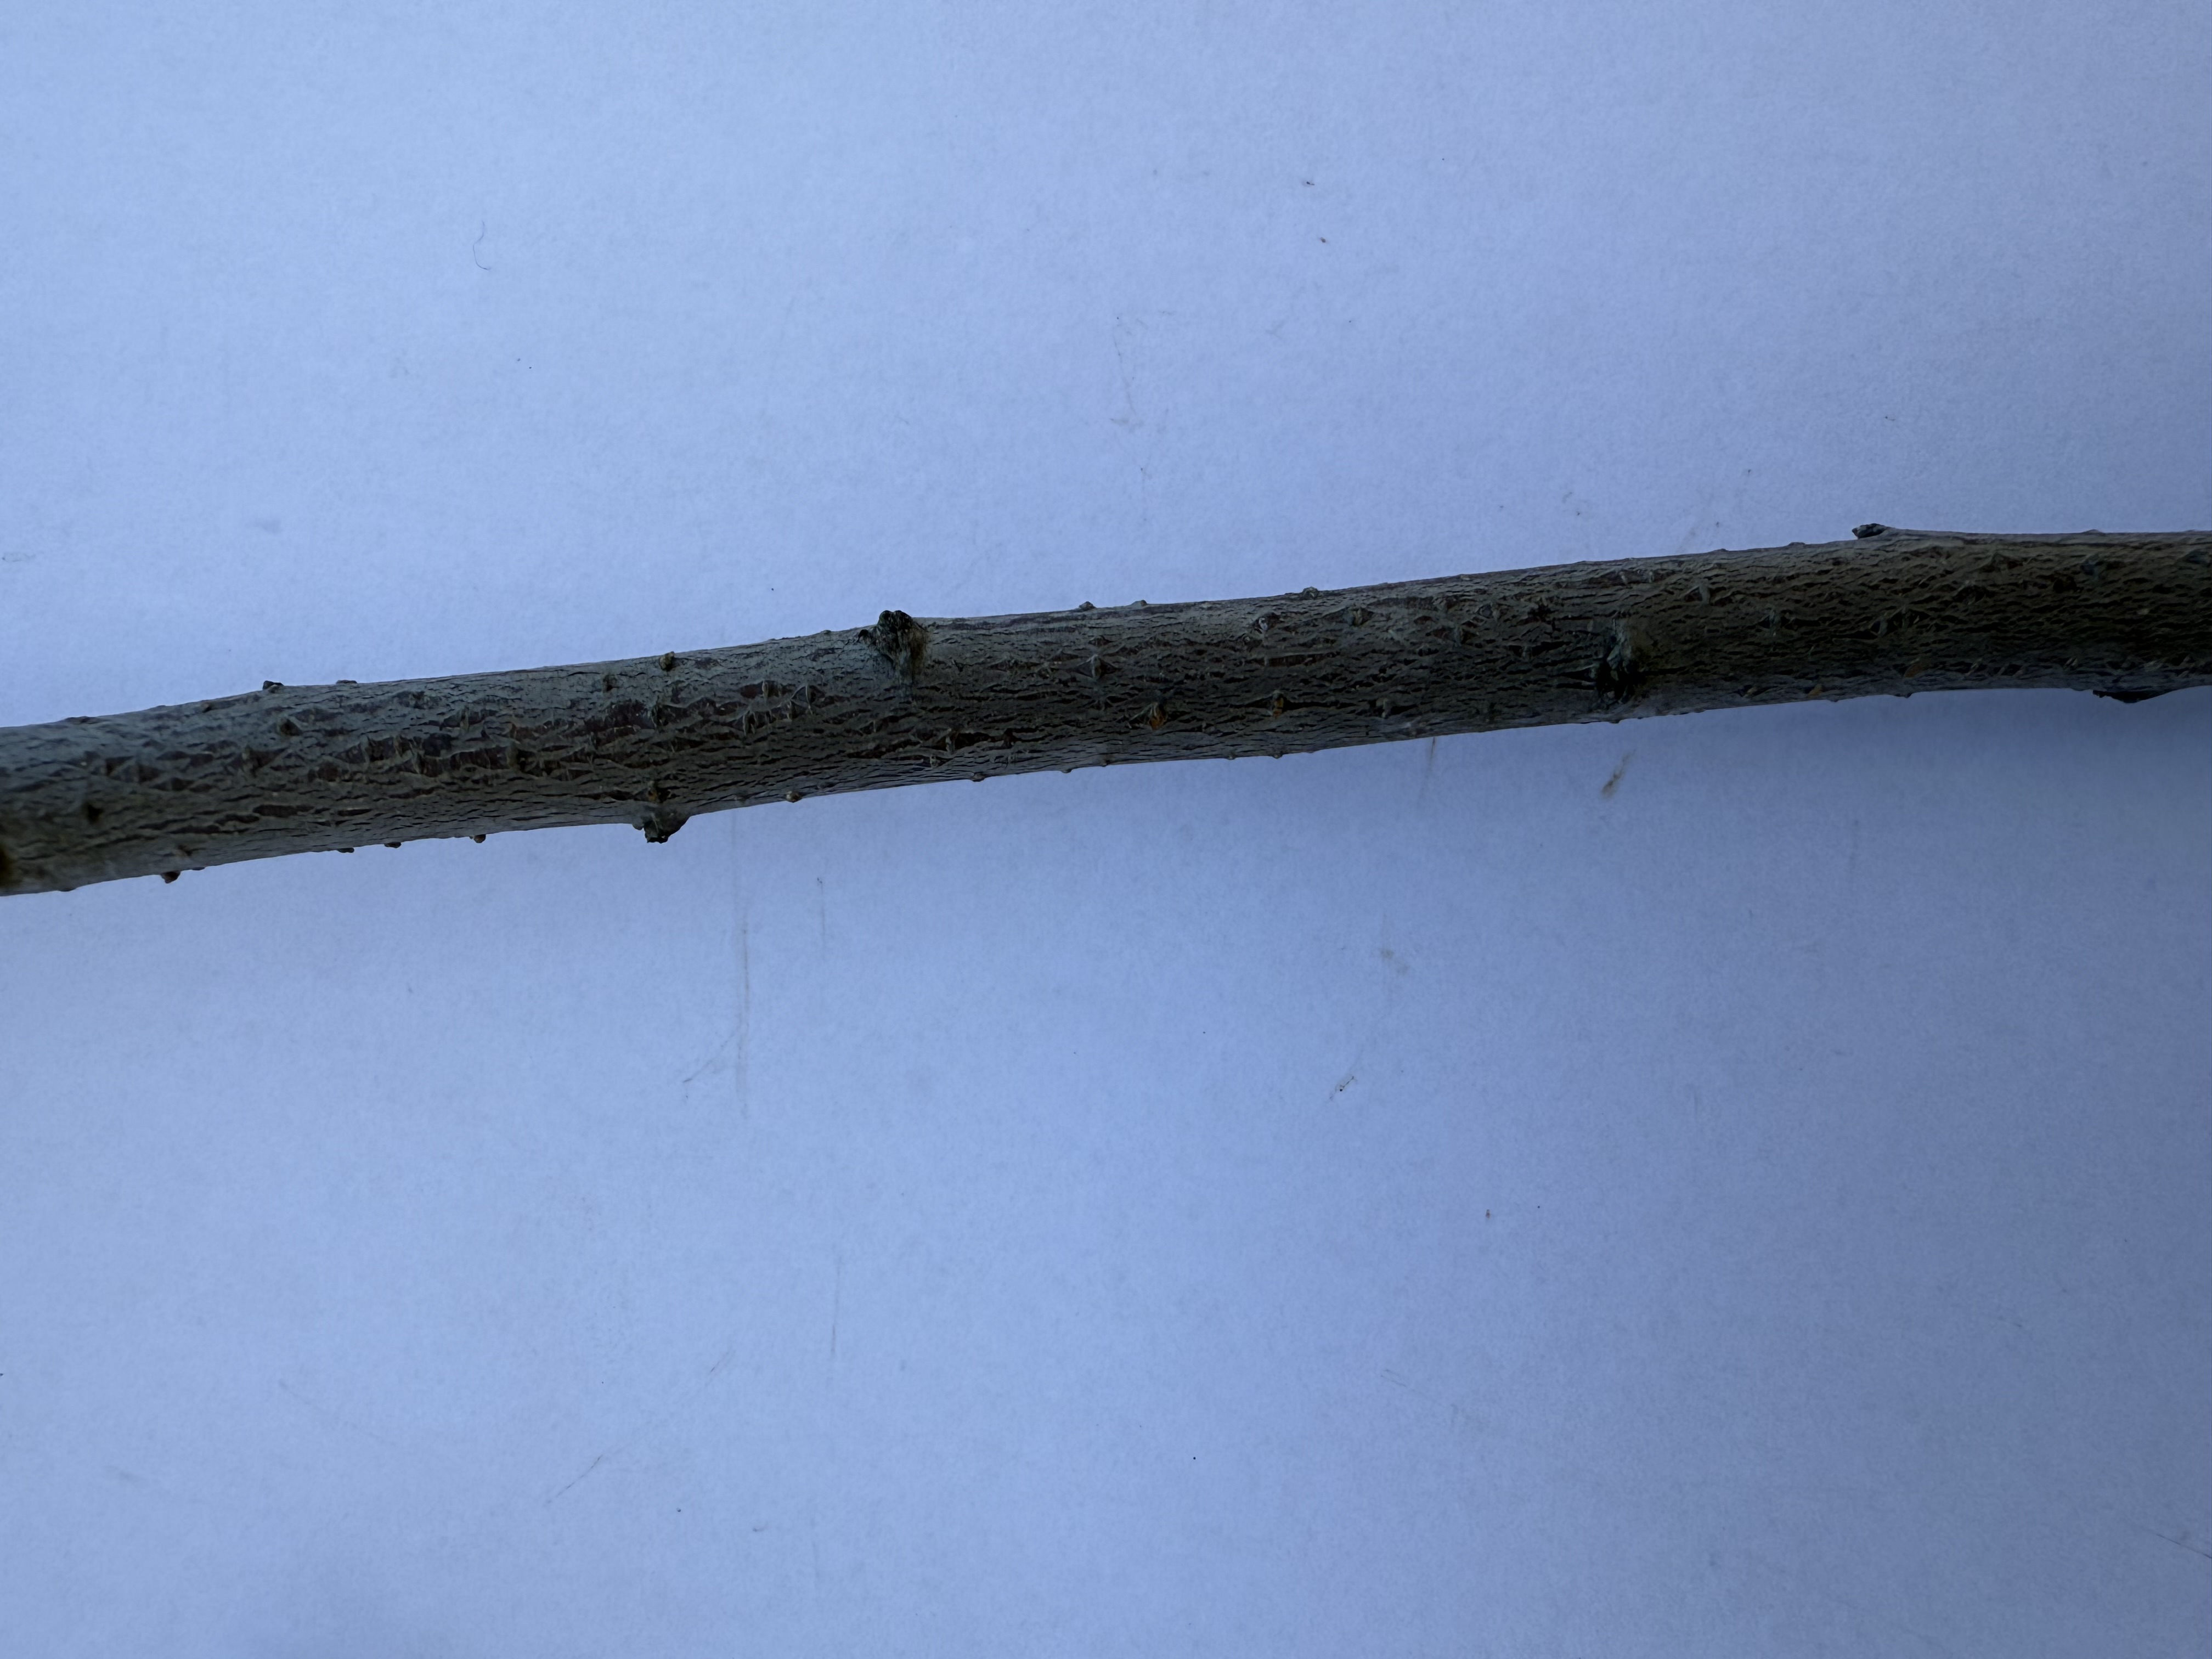
Variety: Papaz Plum